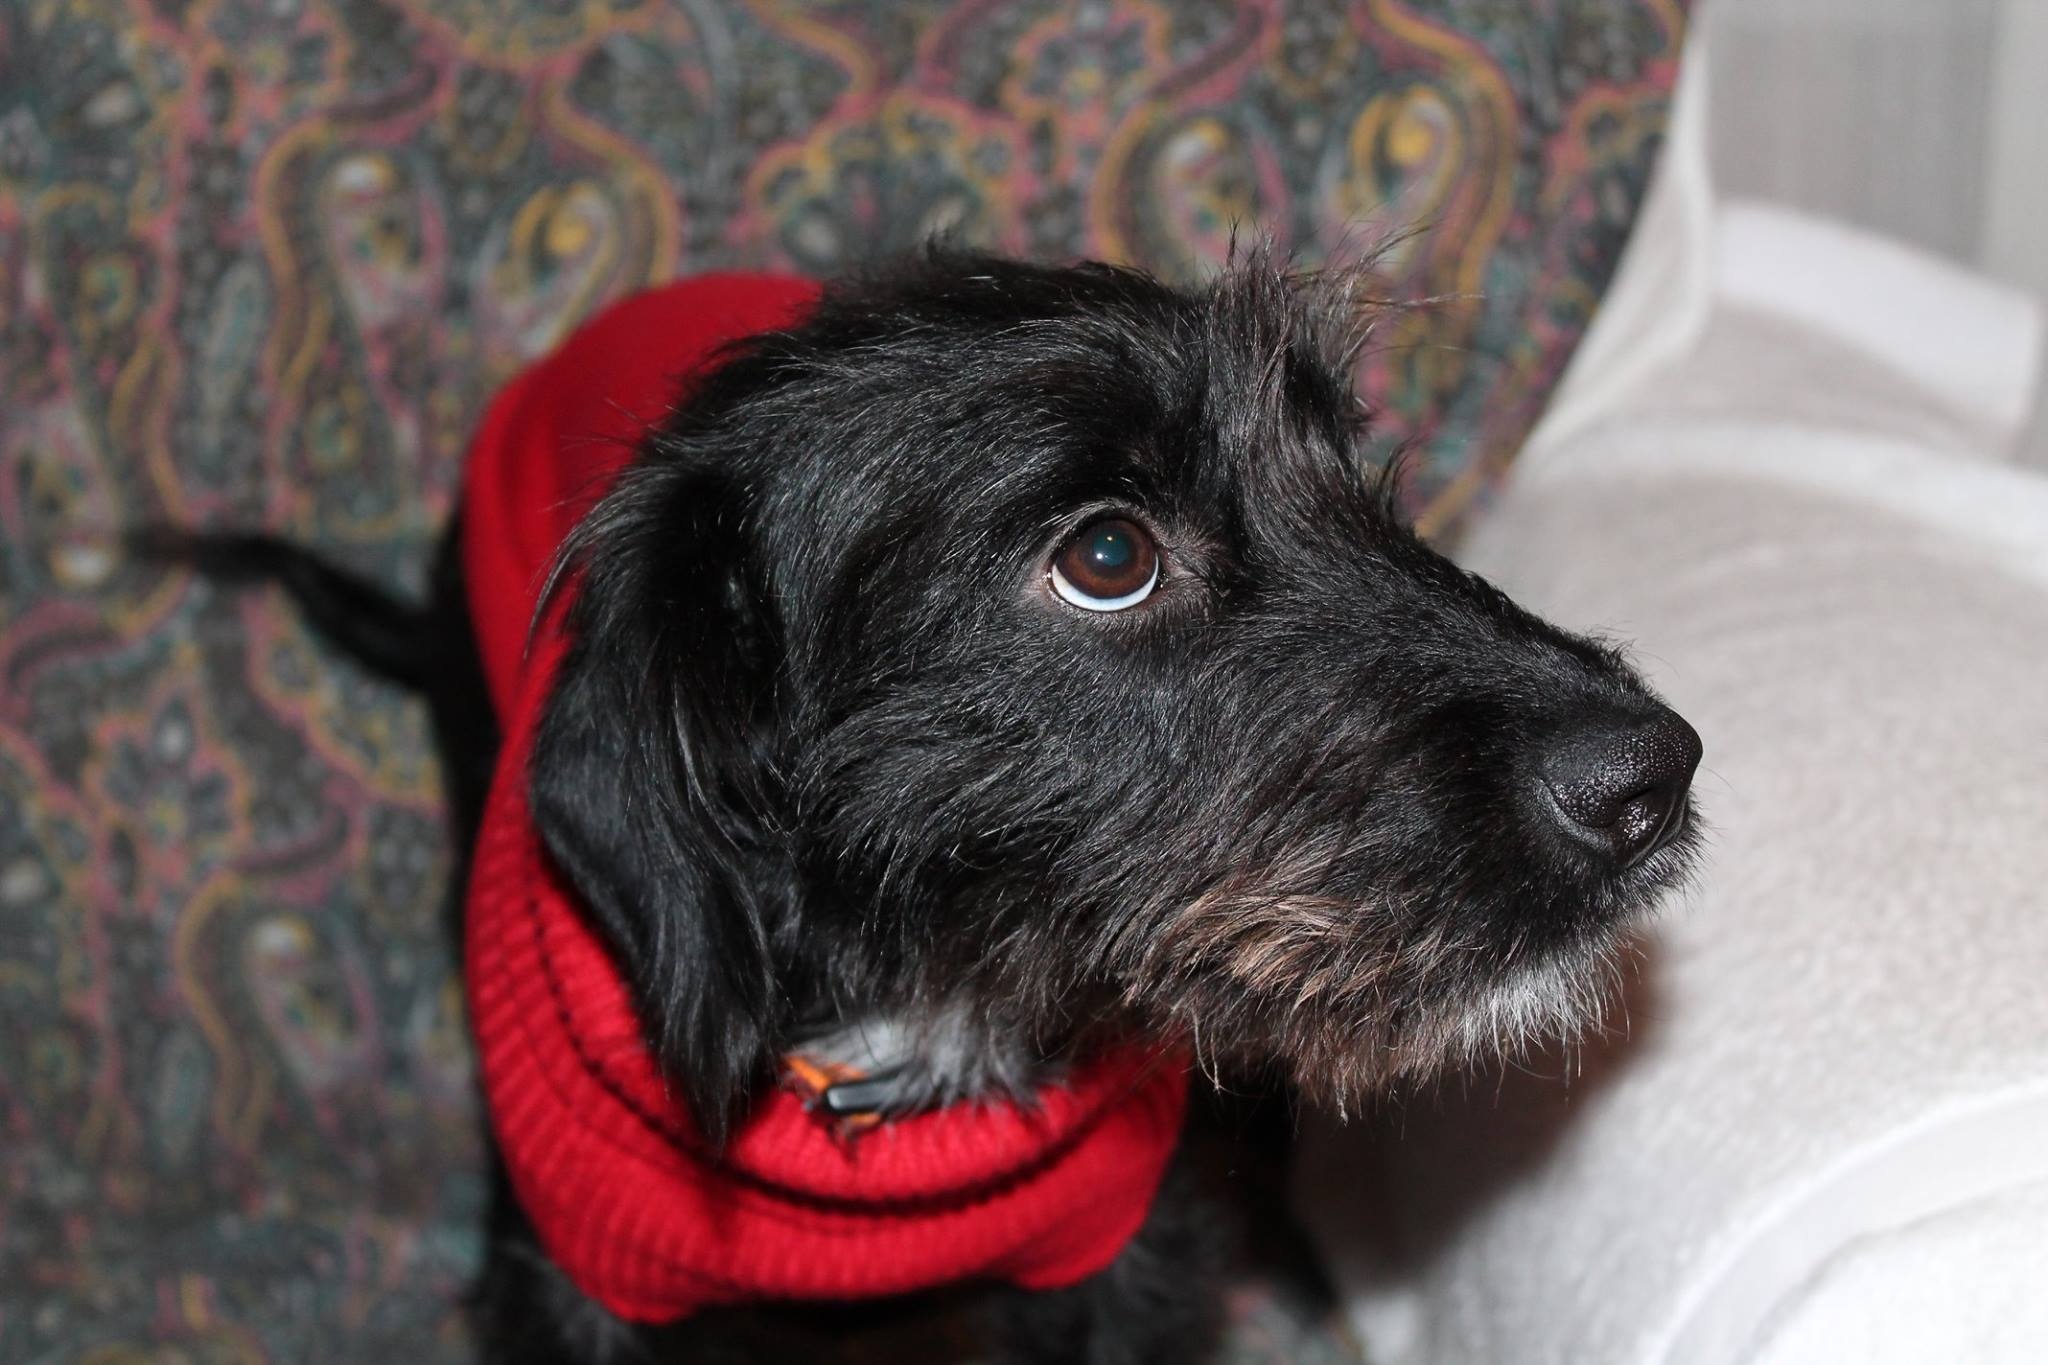
puppy, dog, young, mammal, black, iris, vertebrate, switzerland, schnauzer, dog breed, bellinzona, mestizo, dog like mammal, schnoodle, dog crossbreeds